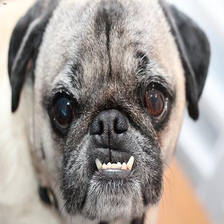
Species: dog
Breed: pug